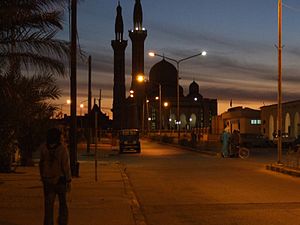
Libyen / Demografi / Religion
Moské i Ghadames, i nærheden af grænsen mod Tunesien og Algeriet. Ca. 97 % af Libyens befolkning er tilhængere af islam.
Libyen, officielt Staten Libyen er et land i Nordafrika. Det ligger med middelhavskysten i nord, og grænser mod Egypten i øst, Sudan i sydøst, Tchad og Niger i syd, og Algeriet og Tunesien i vest. Libyen er med sine 1,8 millioner km² Afrikas fjerdestørste land målt i areal, og det 16. største i verden. Af Libyens 5,7 millioner indbyggere bor 1,7 millioner i hovedstaden Tripoli. Landet er traditionelt inddelt i Tripolitania, Fezzan og Cyrenaika.